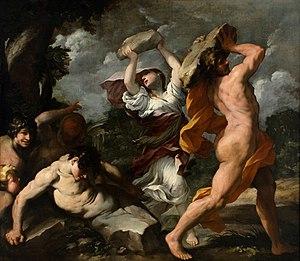
Dans la mythologie grecque, Deucalion, fils du Titan Prométhée et de Pronoia, est le seul survivant, avec sa femme Pyrrha, du Déluge décidé par Zeus.